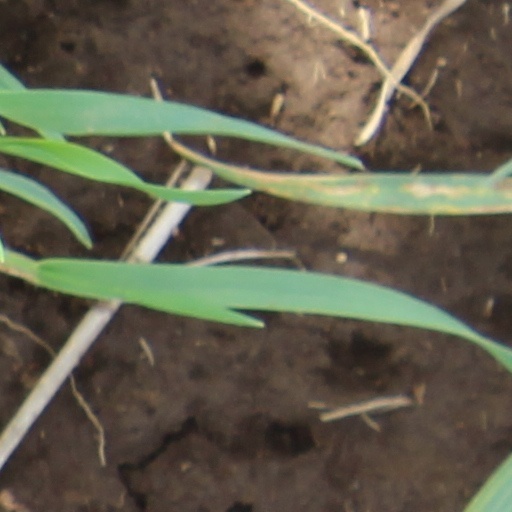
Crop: wheat